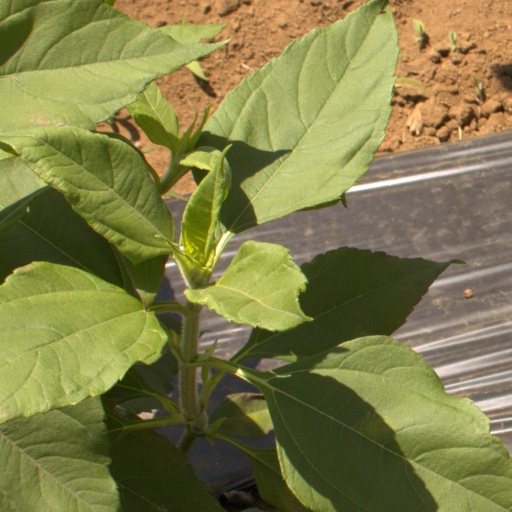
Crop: Jerusalem artichoke